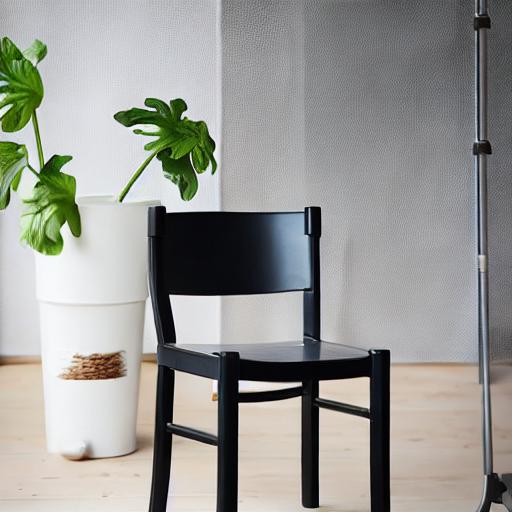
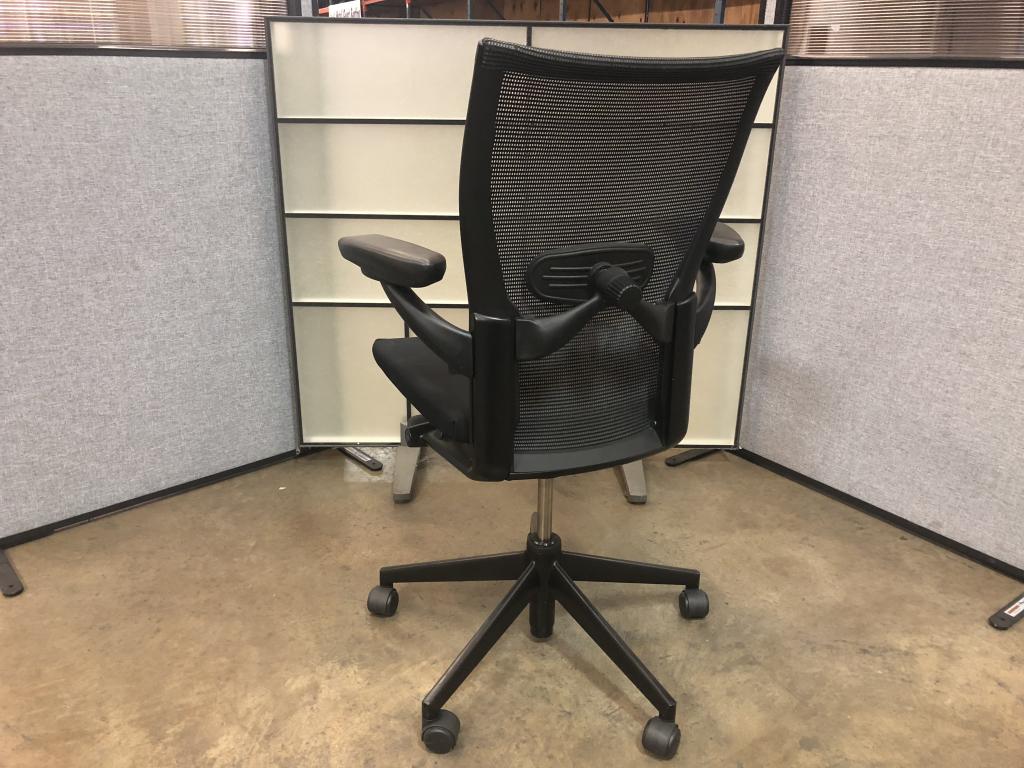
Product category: items_chair
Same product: no